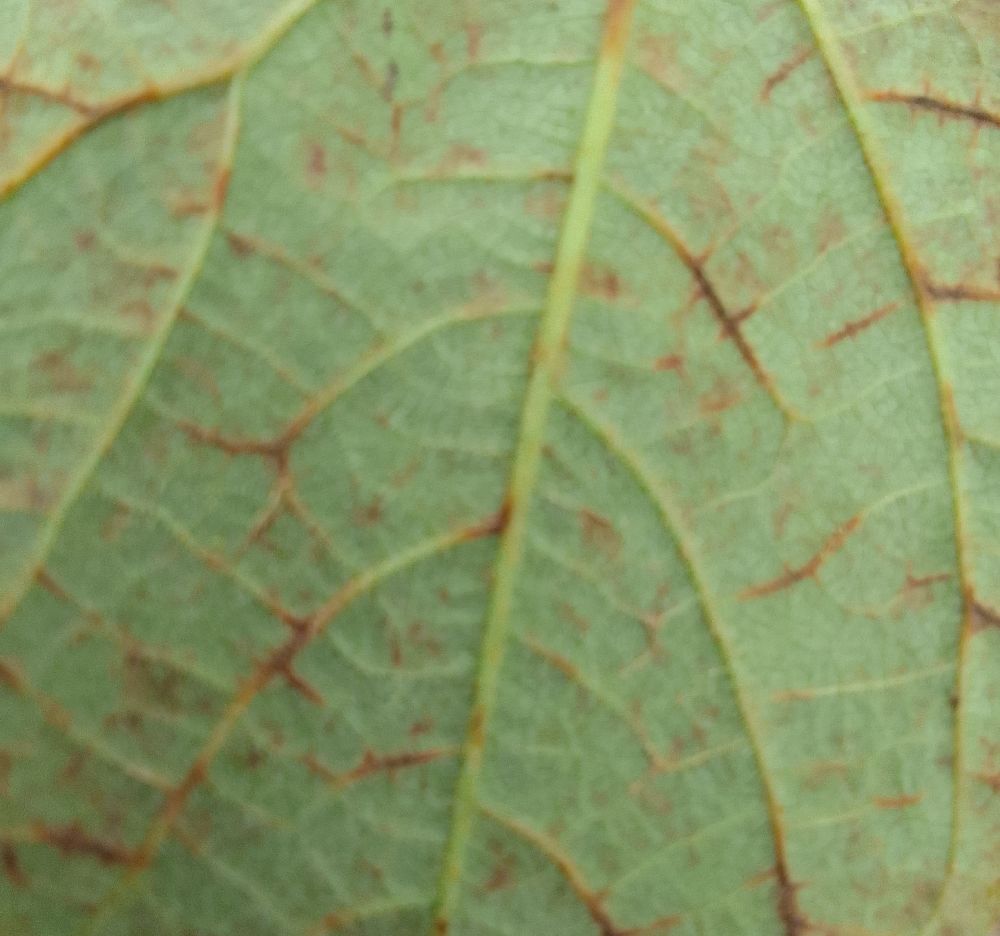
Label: anthracnose